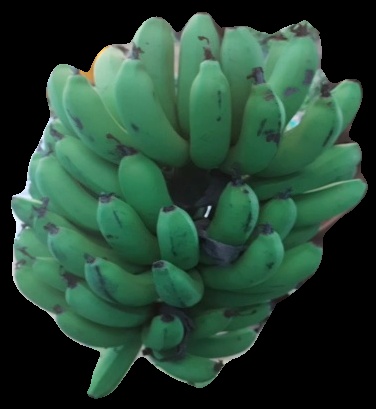
Variety: pachbale
Grade: grade2